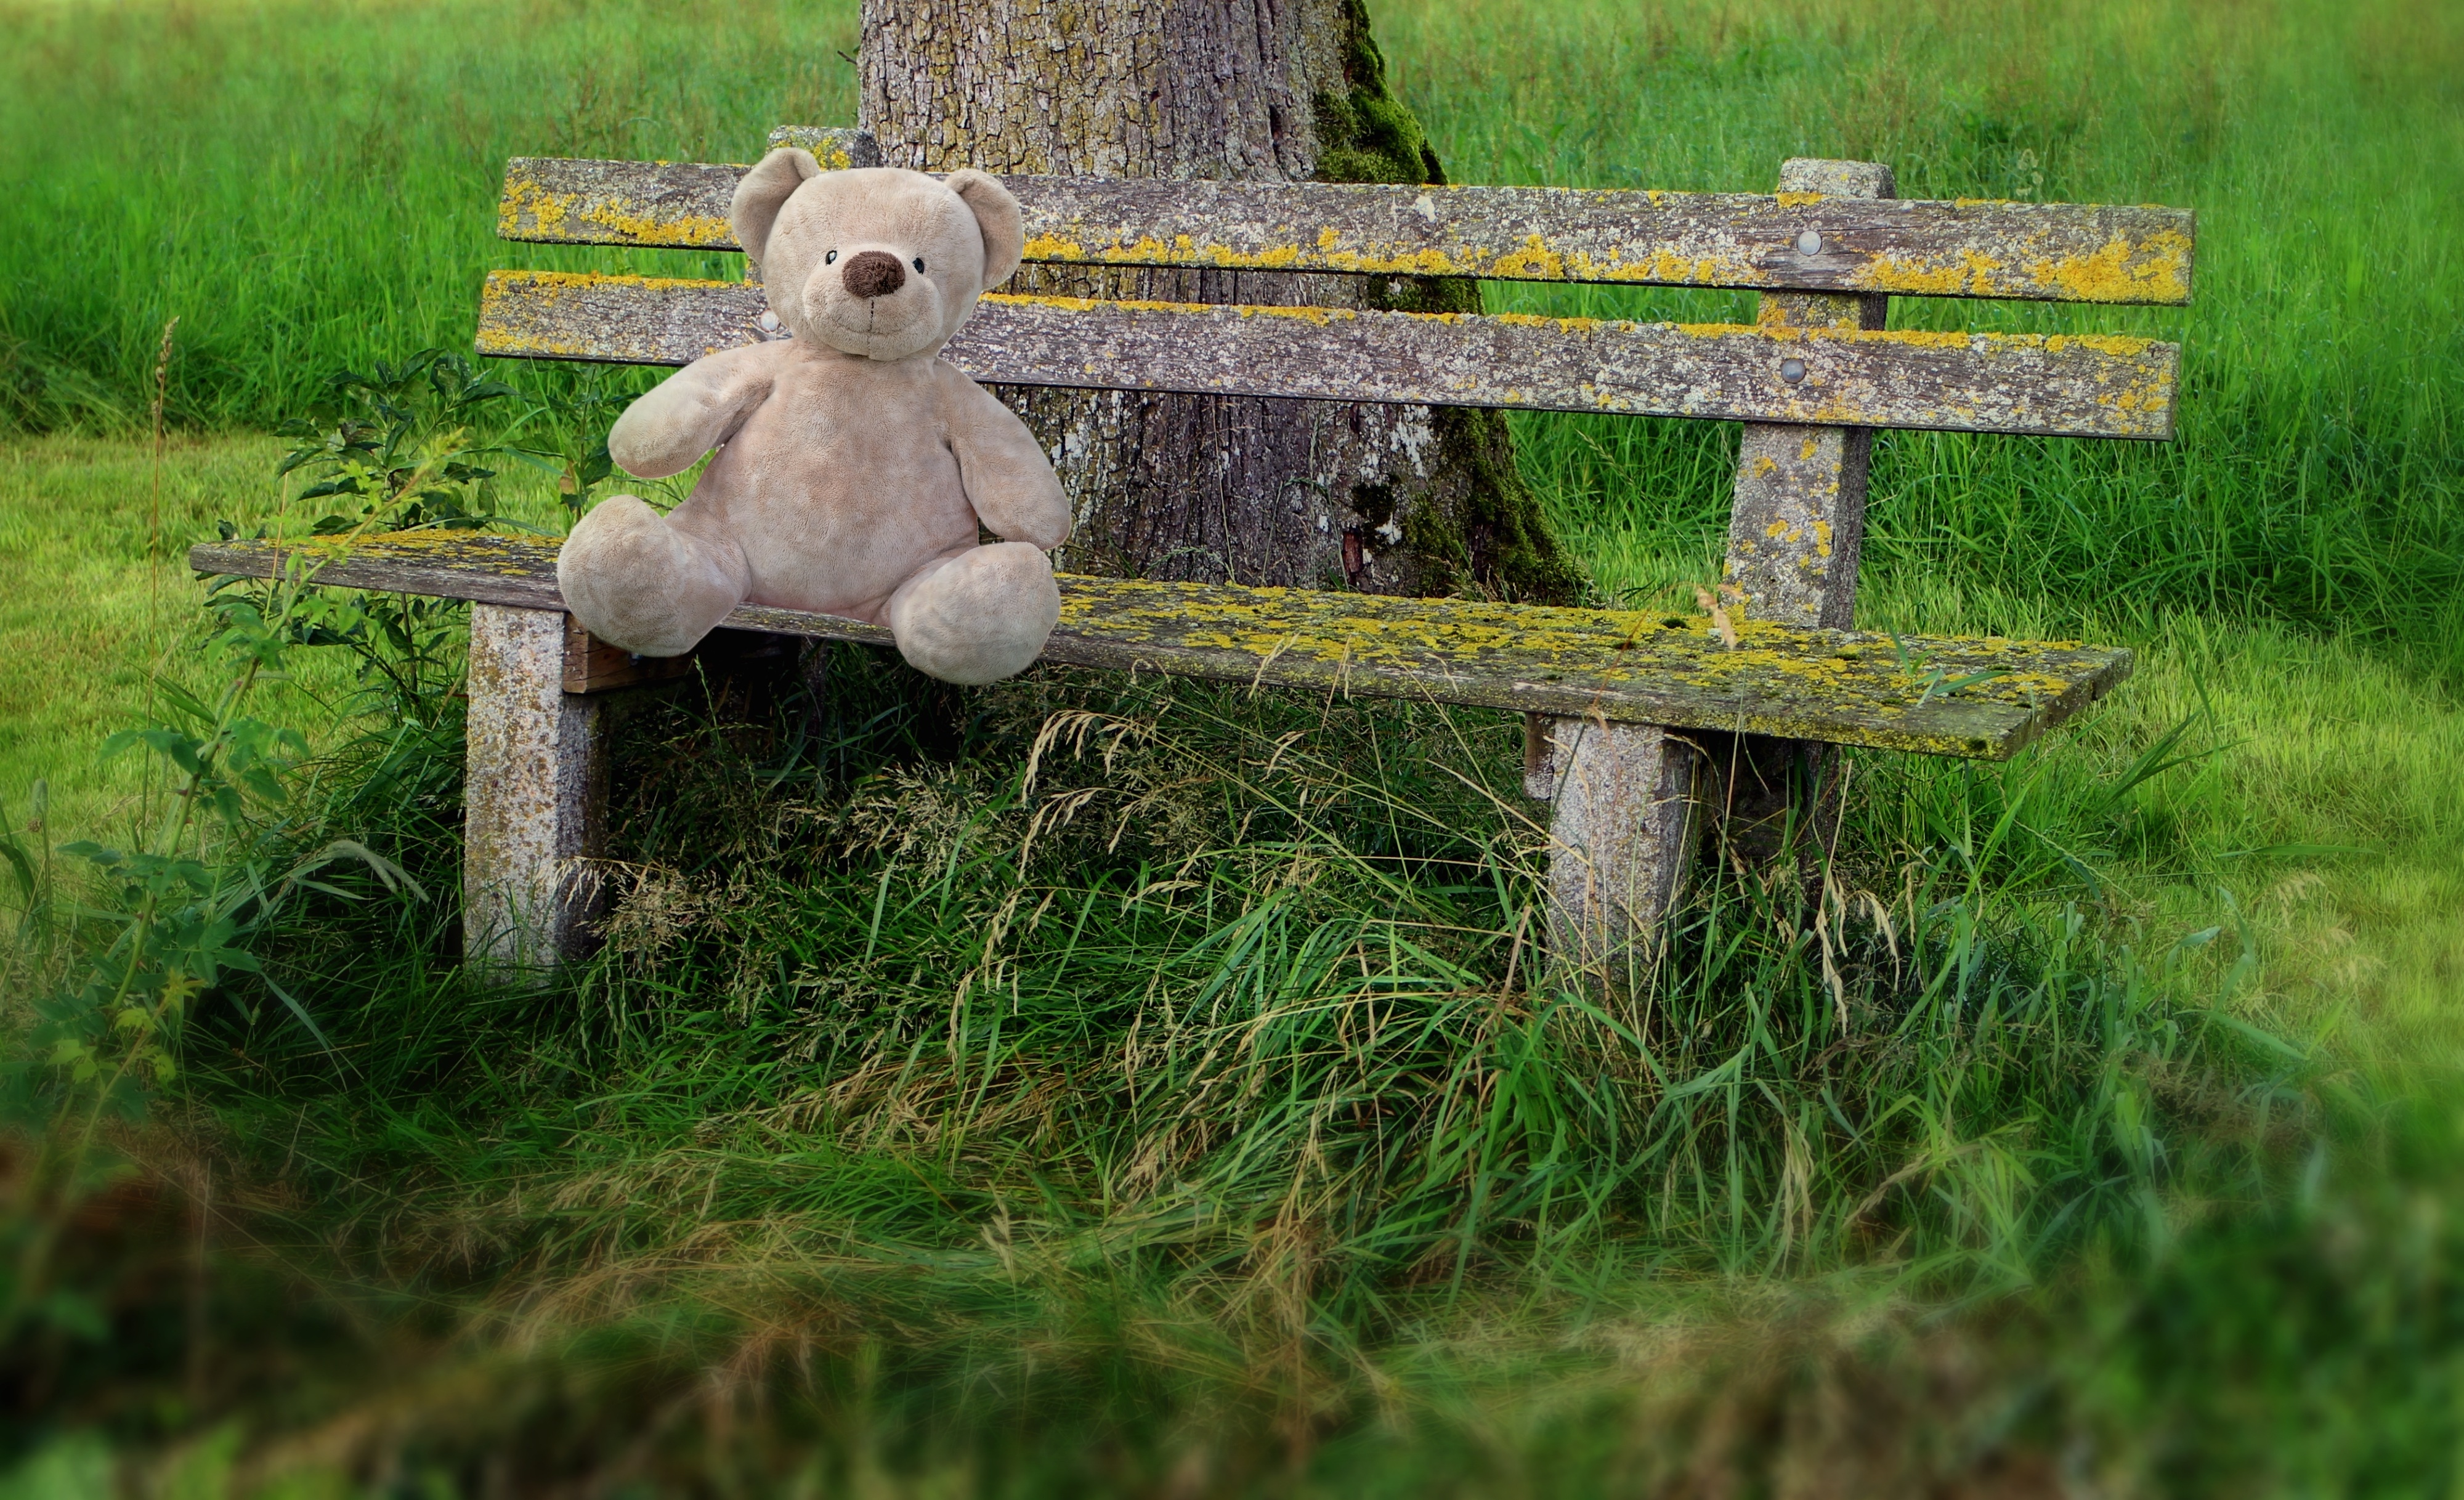
grass, outdoor, cold, winter, bench, flower, bear, wildlife, green, lonely, park bench, sit, teddy bear, wooden bench, bank, bears, forget, leave, teddy, light and shadow, wrought iron, children toys, rural area, soft toy, soft toys, furry teddy bear, hispanic, wooden slats